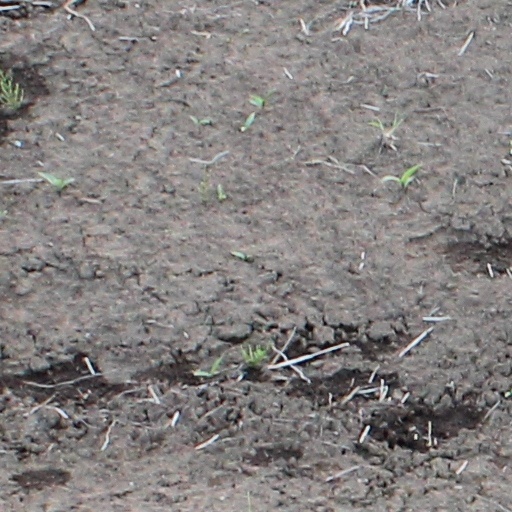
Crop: wheat